Peopling of Oceania

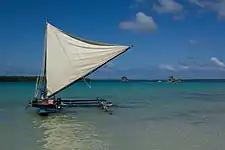
Outrigger pirogue (prao) from Ile des Pins (New Caledonia, Melanesia).

Father Otto Meyer was the first to discover these potteries in 1909 on the island of Watom, in the Bismarck Archipelago (now in Papua New Guinea). In 1917, the geologist Maurice Piroutet also found some in a locality in northern New Caledonia called Lapita. This name was subsequently adopted by archaeologists to designate the whole of this pottery and the associated cultural complex, which characterizes an area stretching from the Bismarck Archipelago in the west to Tonga and Samoa in the east. The pottery features intricate geometric patterns impressed into the clay by small, toothed stamps.